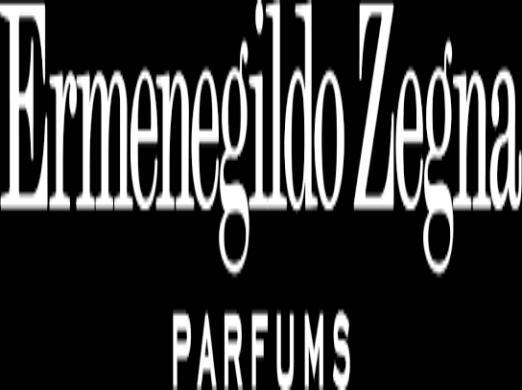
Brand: Ermenegildo Zegna
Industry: Clothes